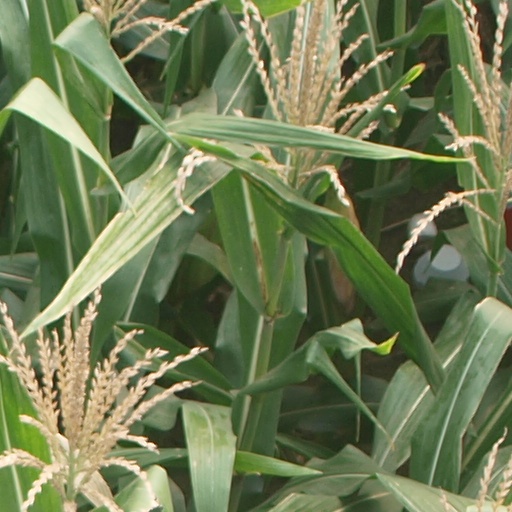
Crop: maize; corn